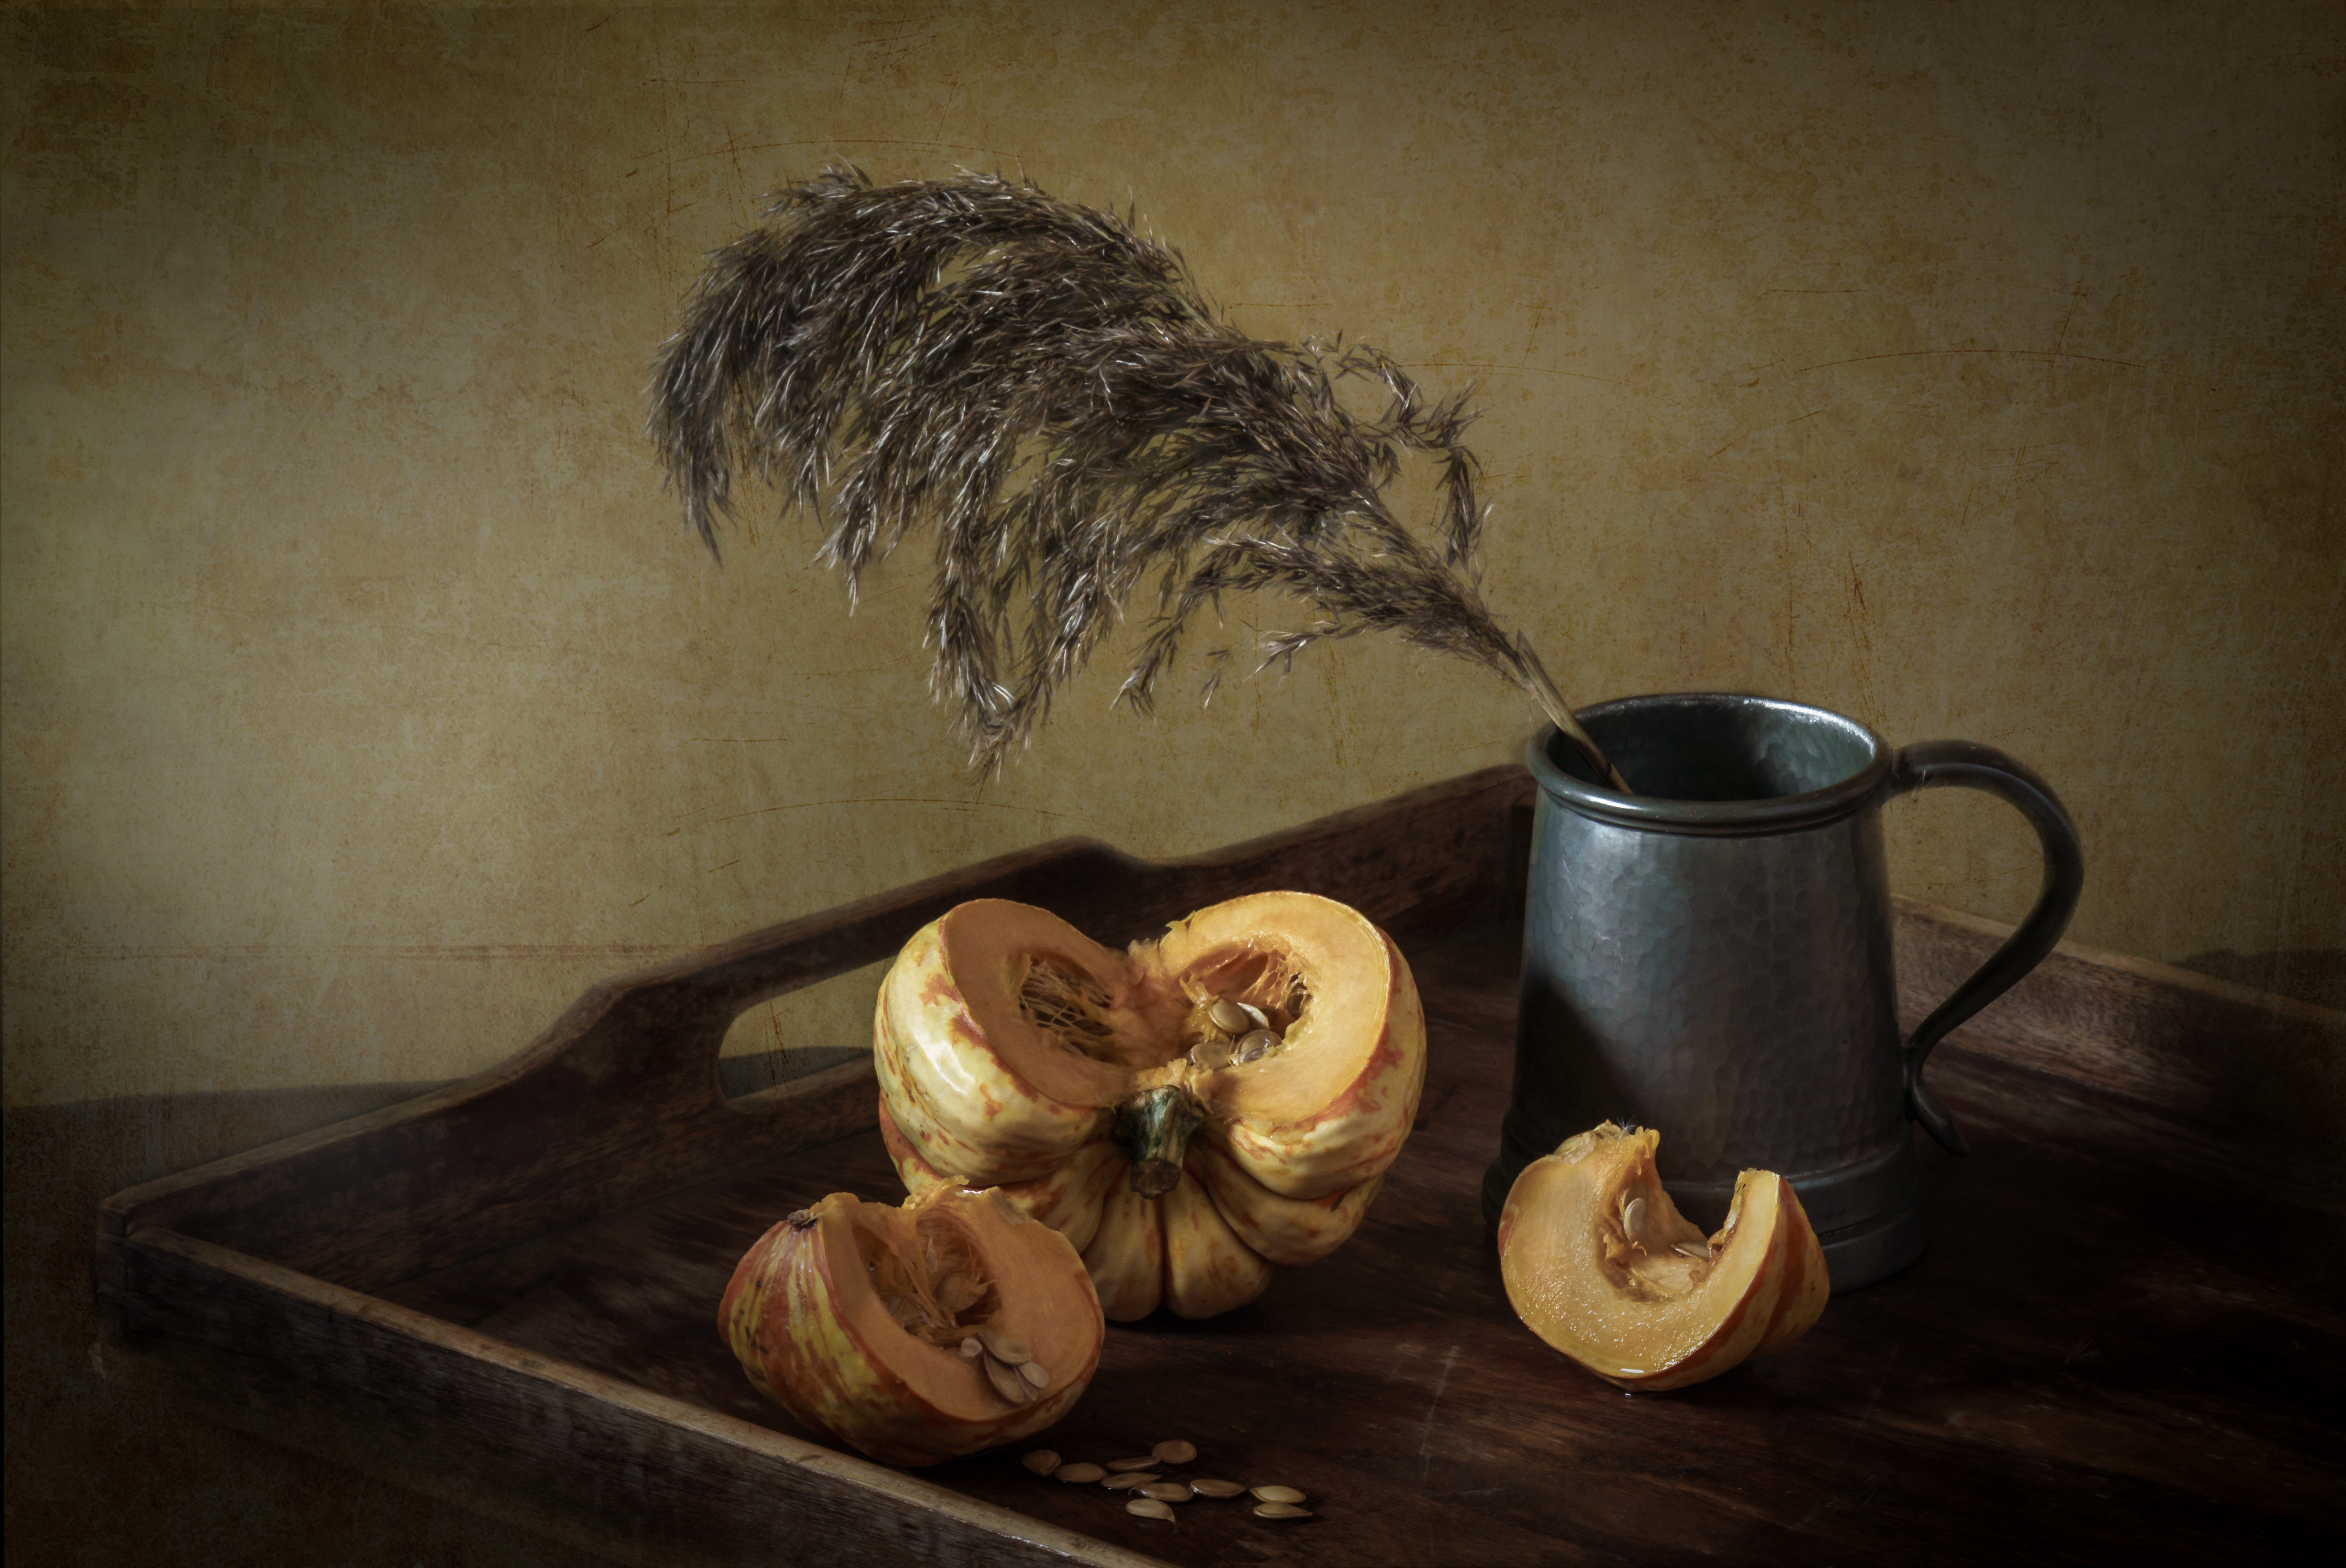
painting, still life, still life photography, image, art, darkness, morning, wood, portrait, carving, artwork, drawing